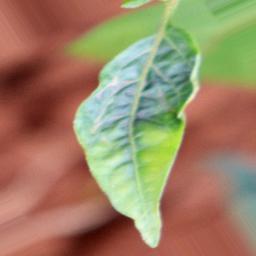
Label: nutritional